Meterana exquisita

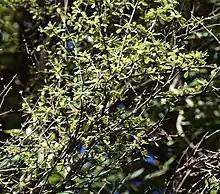
Host "Olearia odorata"

The plant host species for the larvae of "M. exquisita" are small-leaved Olearia species. These include "O. hectorii", "O. odorata," and "O. bullata".